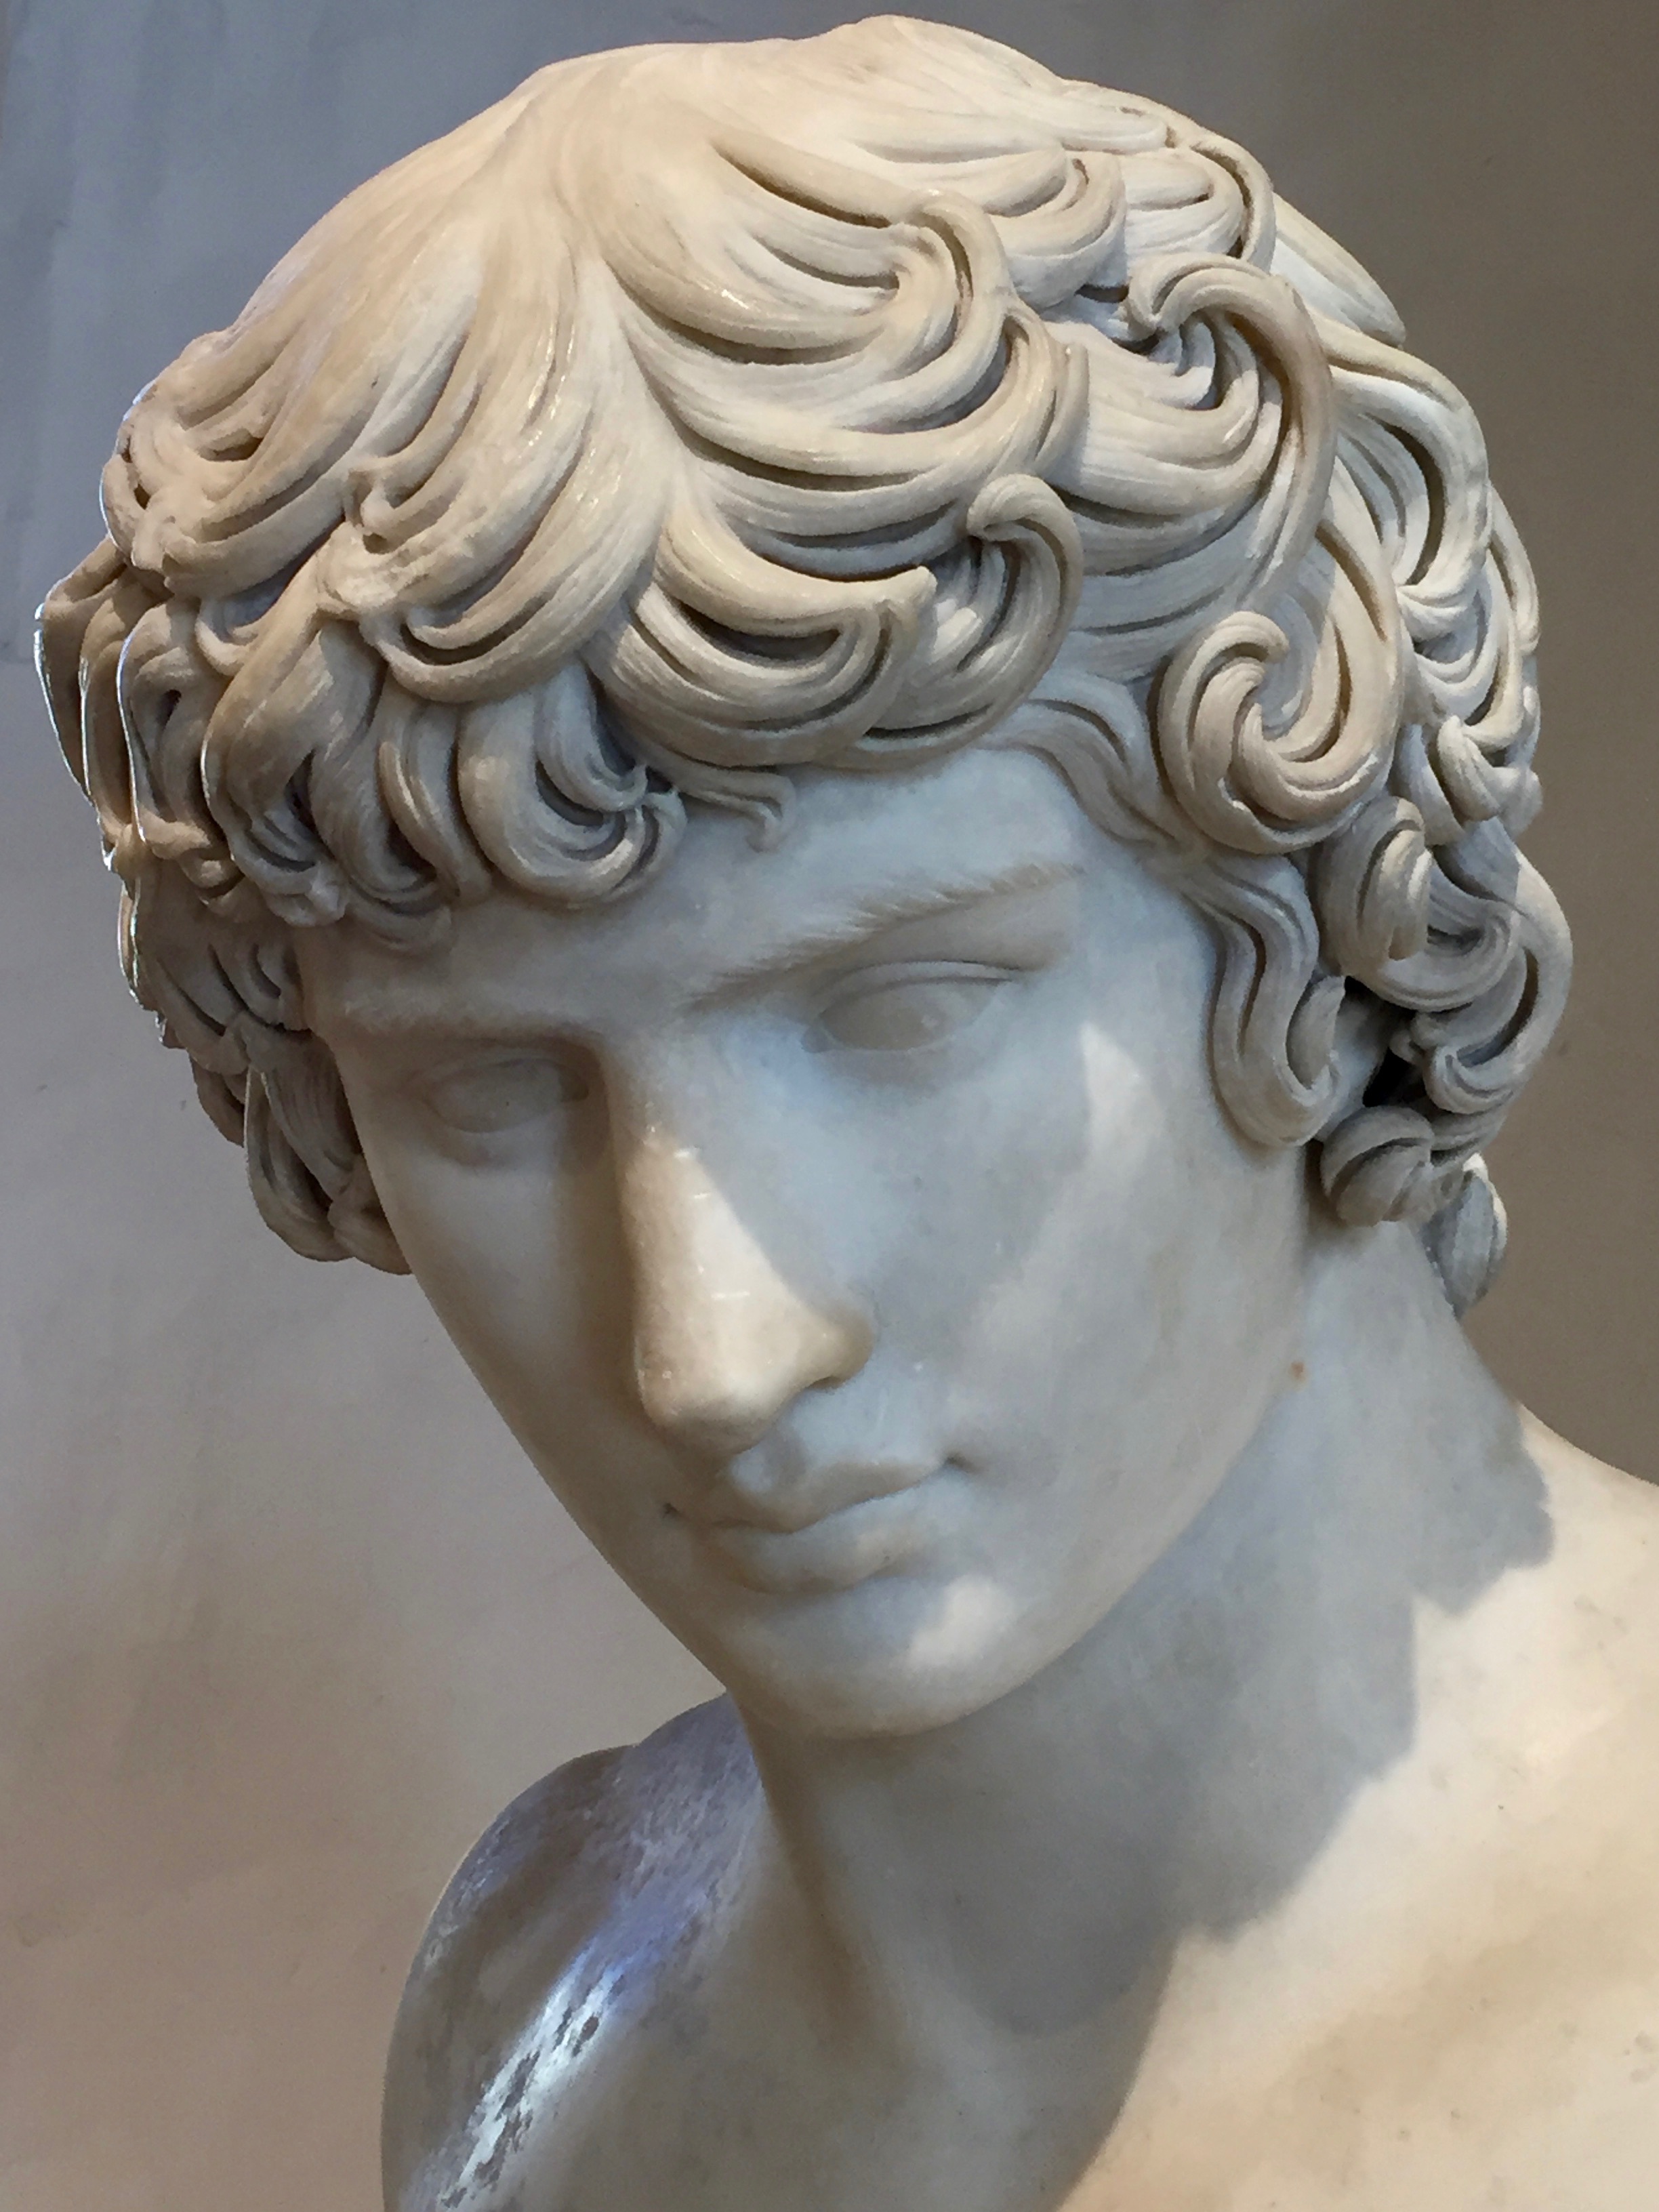
monument, statue, sculpture, art, head, marble, carving, relief, stone carving, ancient history, greek ancient, nonbuilding structure, classical sculpture